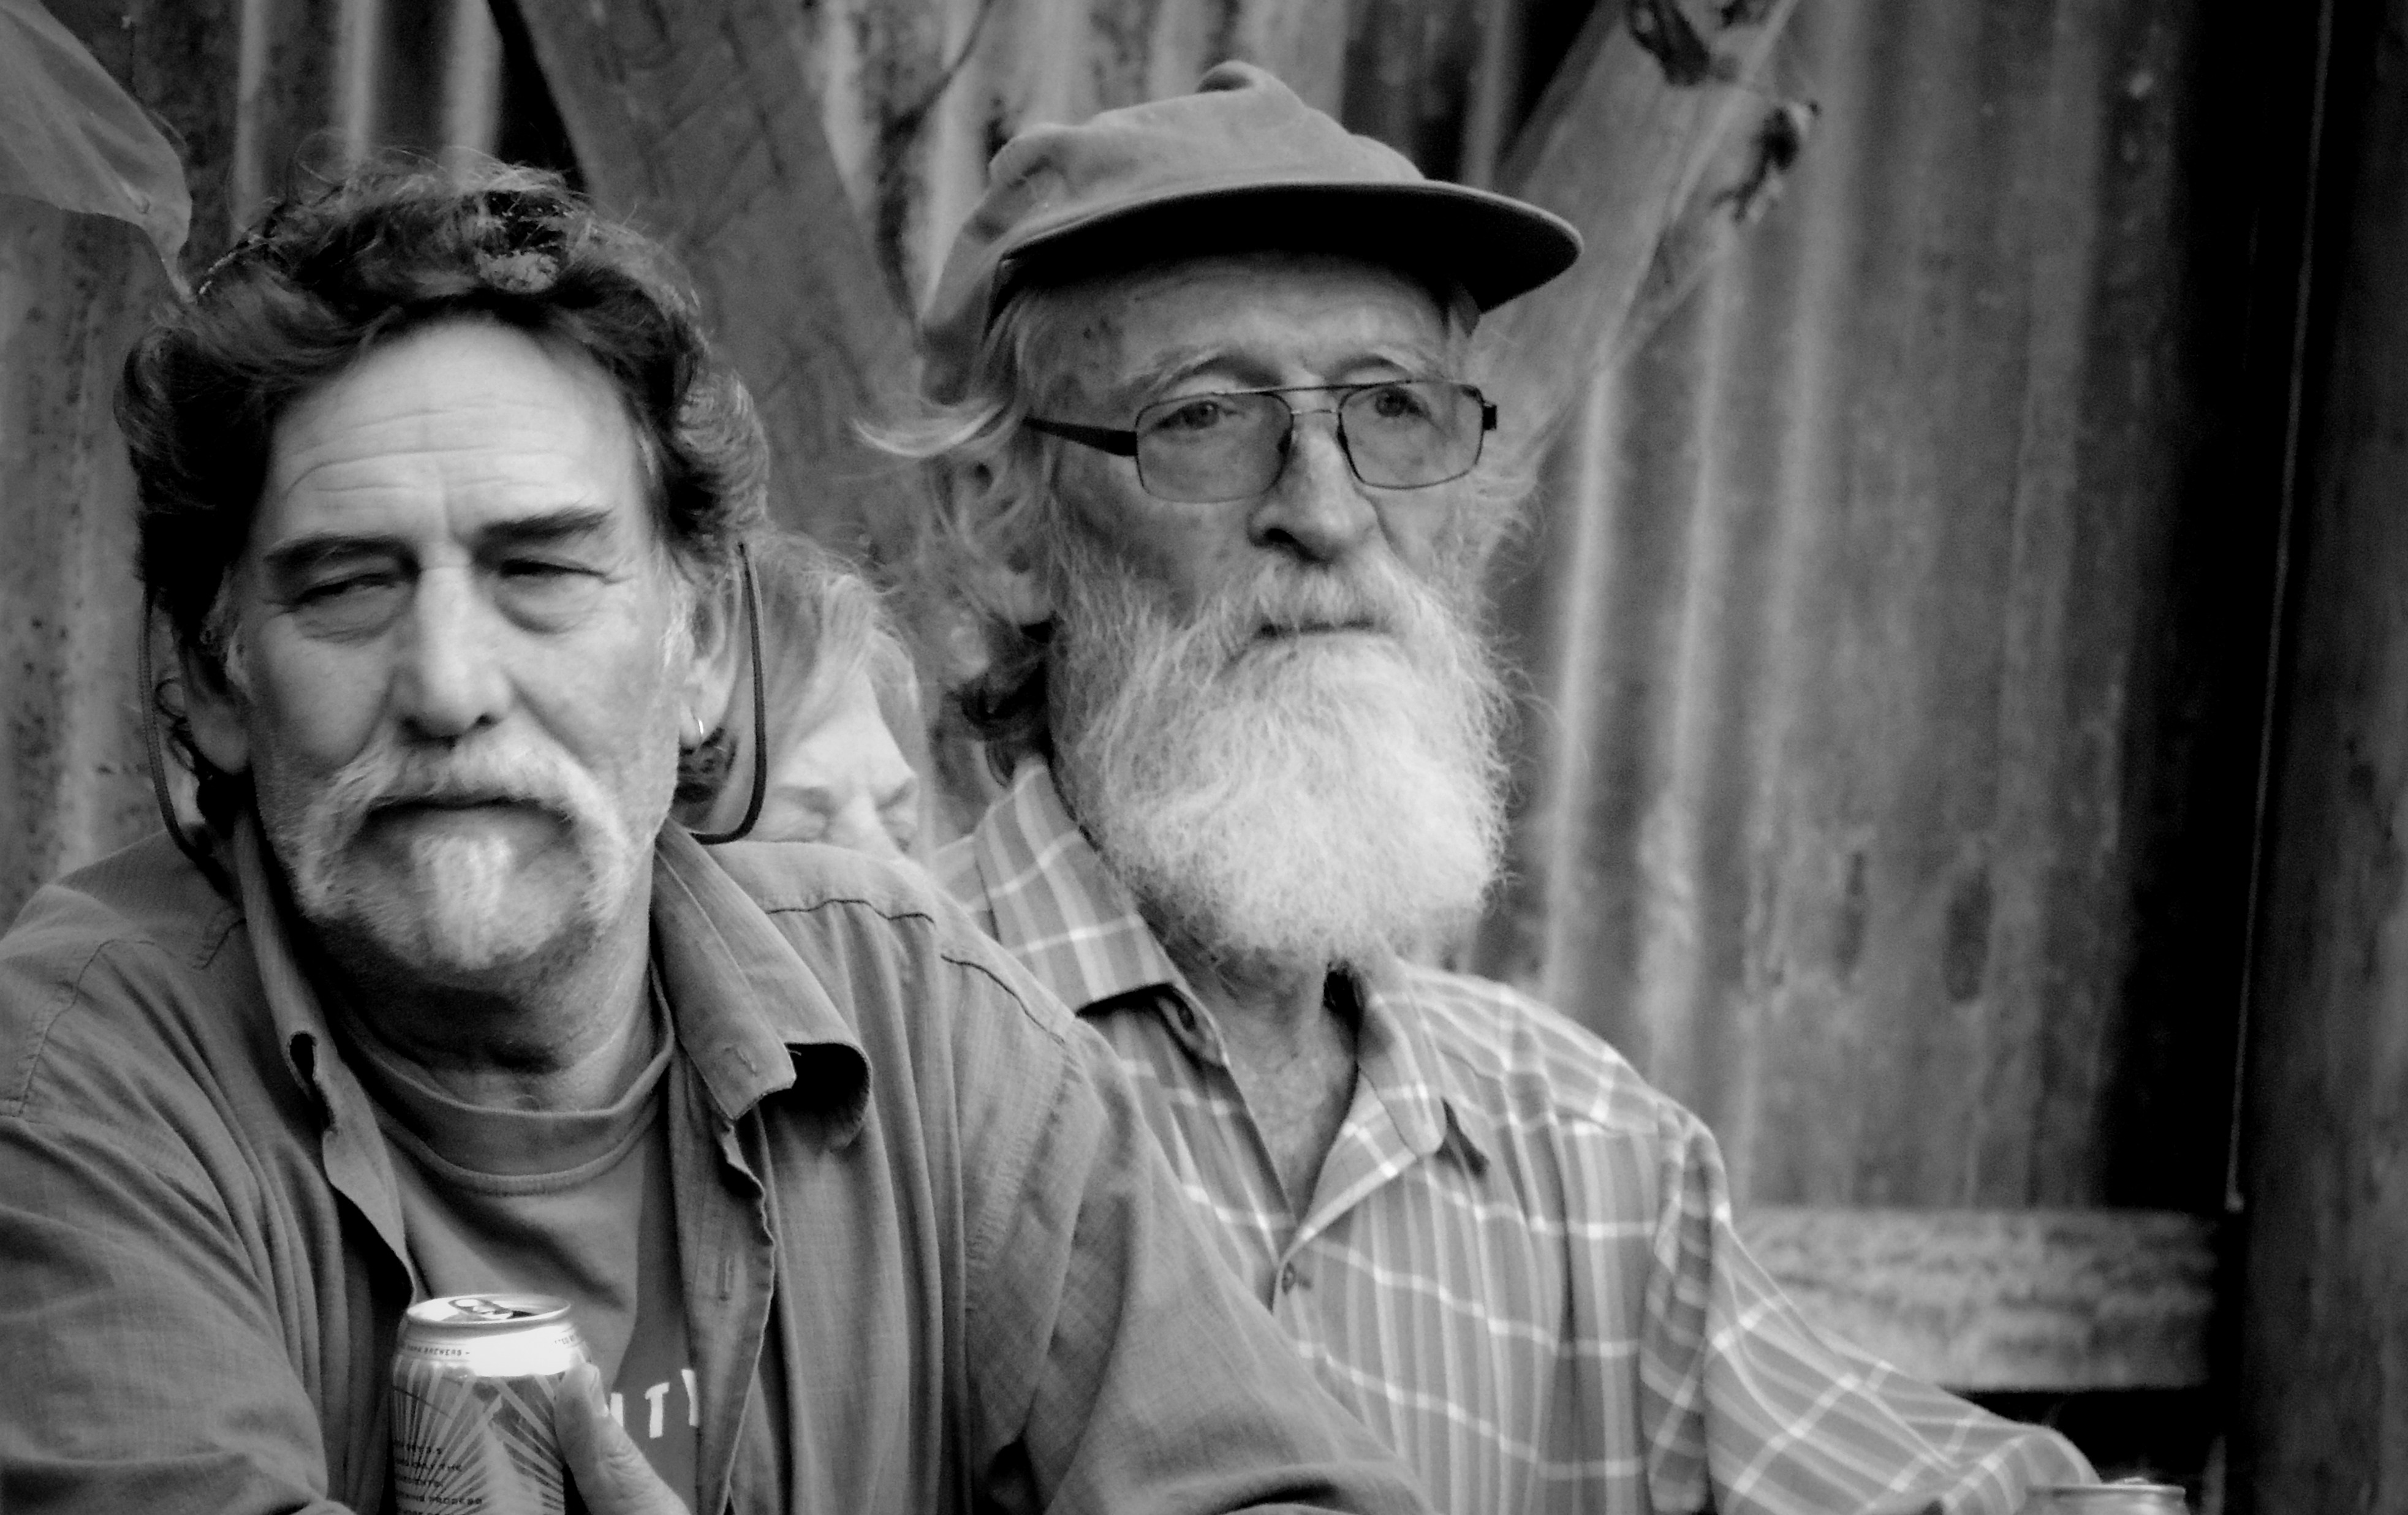
man, person, black and white, people, photography, old, male, portrait, monochrome, beard, men, friends, grandfather, photograph, elderly, pensioner, aged, retired, monochrome photography, facial hair